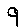
Label: 9